M970

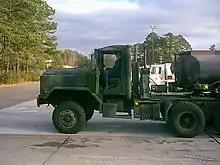
M-931 5-Ton Tractor

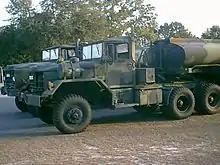
M-818 5-ton tractor

Equipped with Filter Separator System which removes water and sediment from fuel; has emergency cut off valve for fuel dispensing; has shear pins and a spring valve in the underwing refuel hose should the hose separate from the hose reel while in use, preventing fuel from spilling into the deck; equipped with Purple-K fire extinguishers.